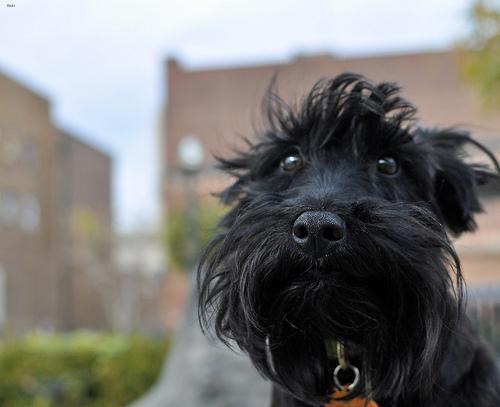
scottish terrier